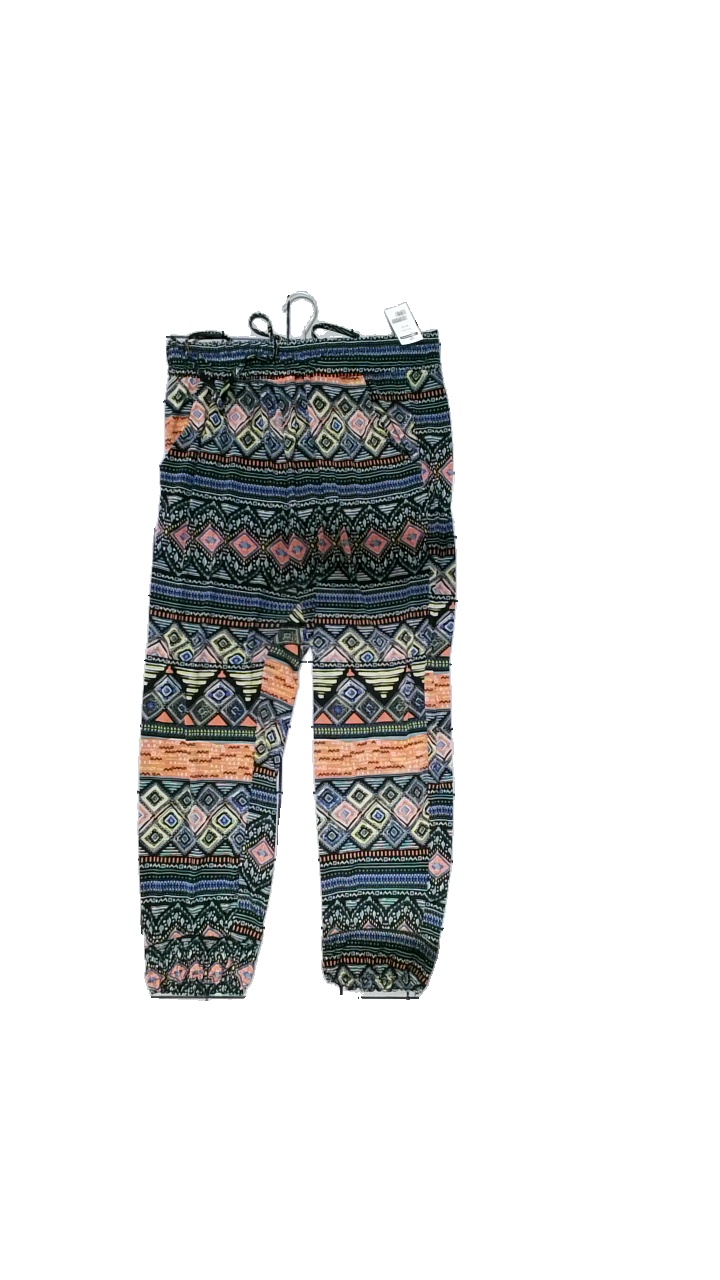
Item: Trousers (Ladies)
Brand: Missing
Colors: Multicolor, Black, Pink, Blue
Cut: Regular, Loose
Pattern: Geometric print
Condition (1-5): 4
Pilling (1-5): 3
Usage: Reuse
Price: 50-100